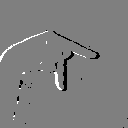
ASL letter: p